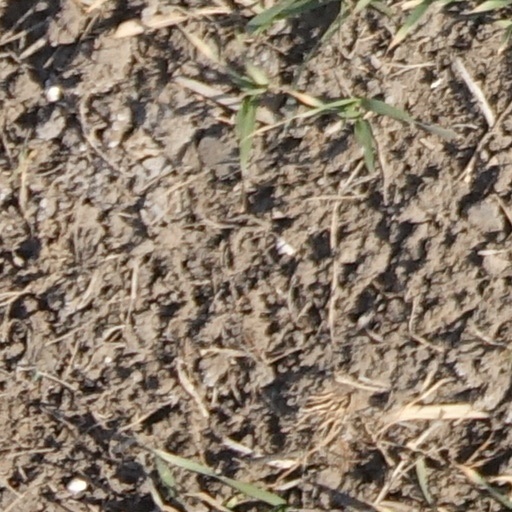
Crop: wheat